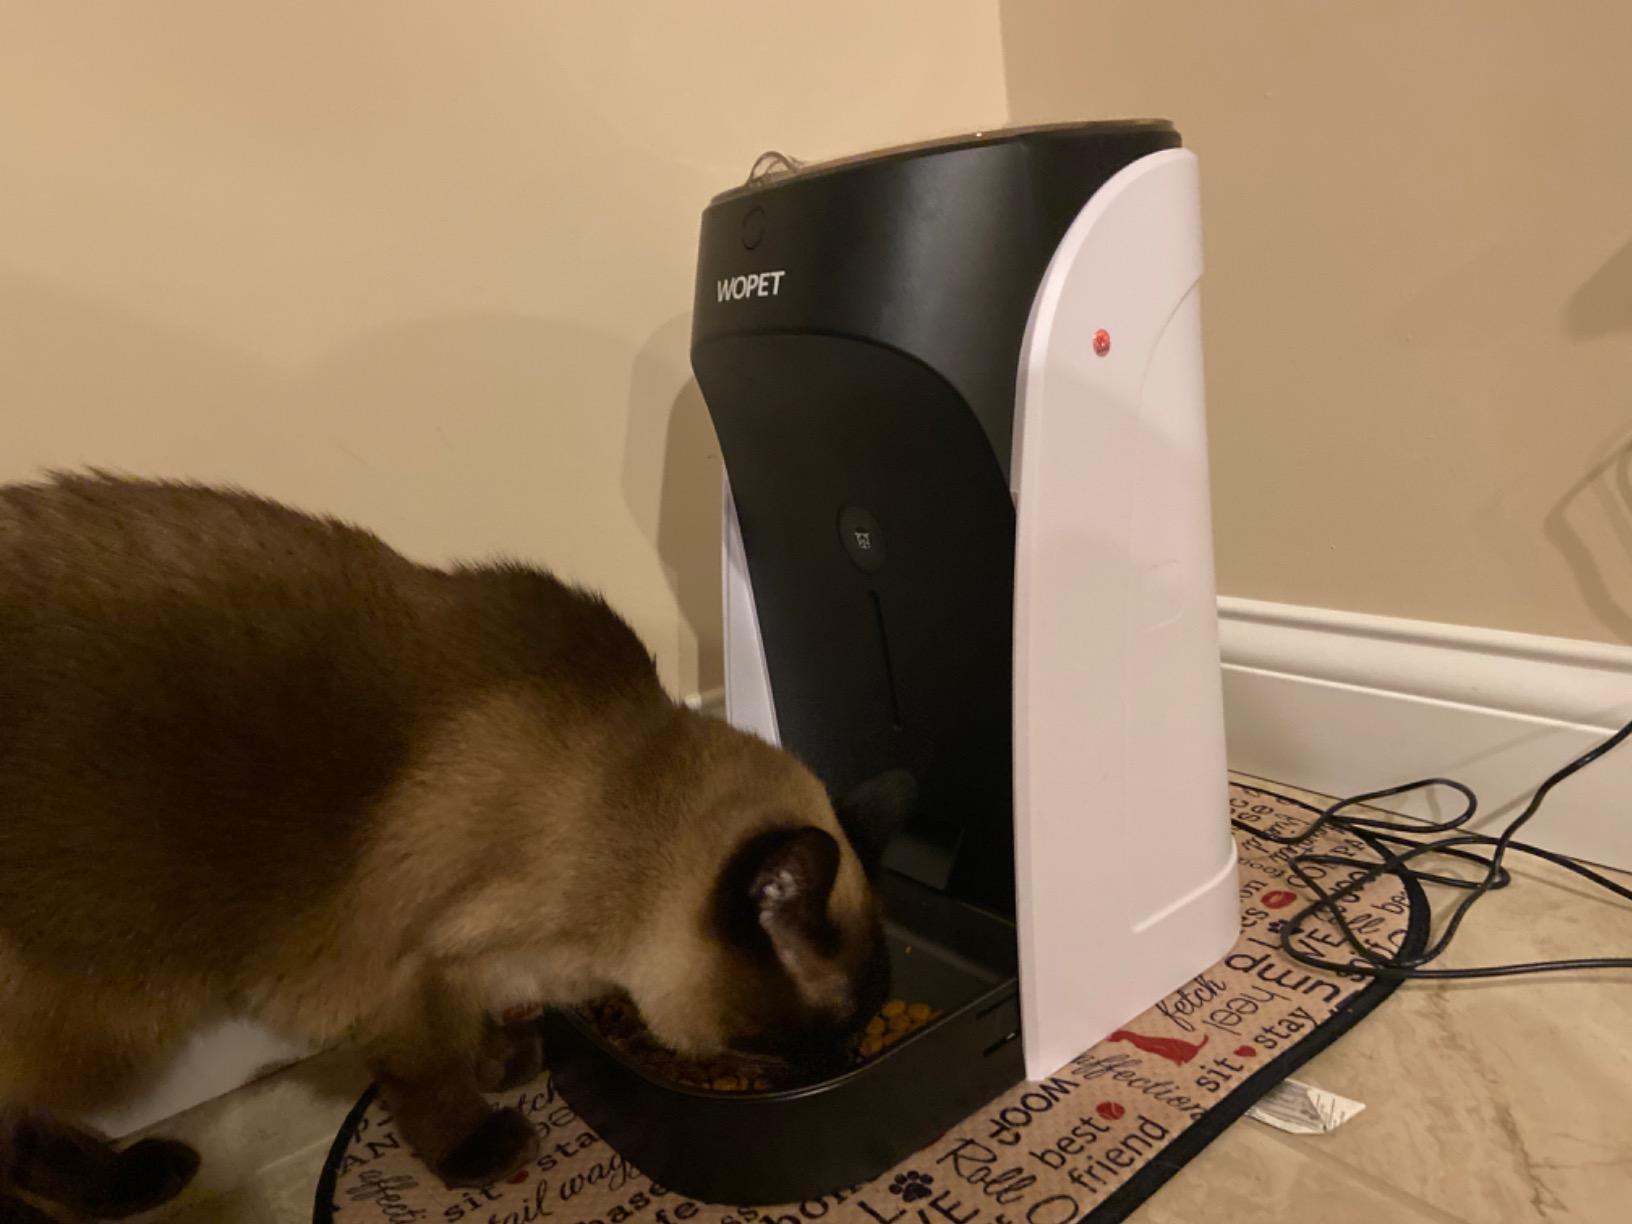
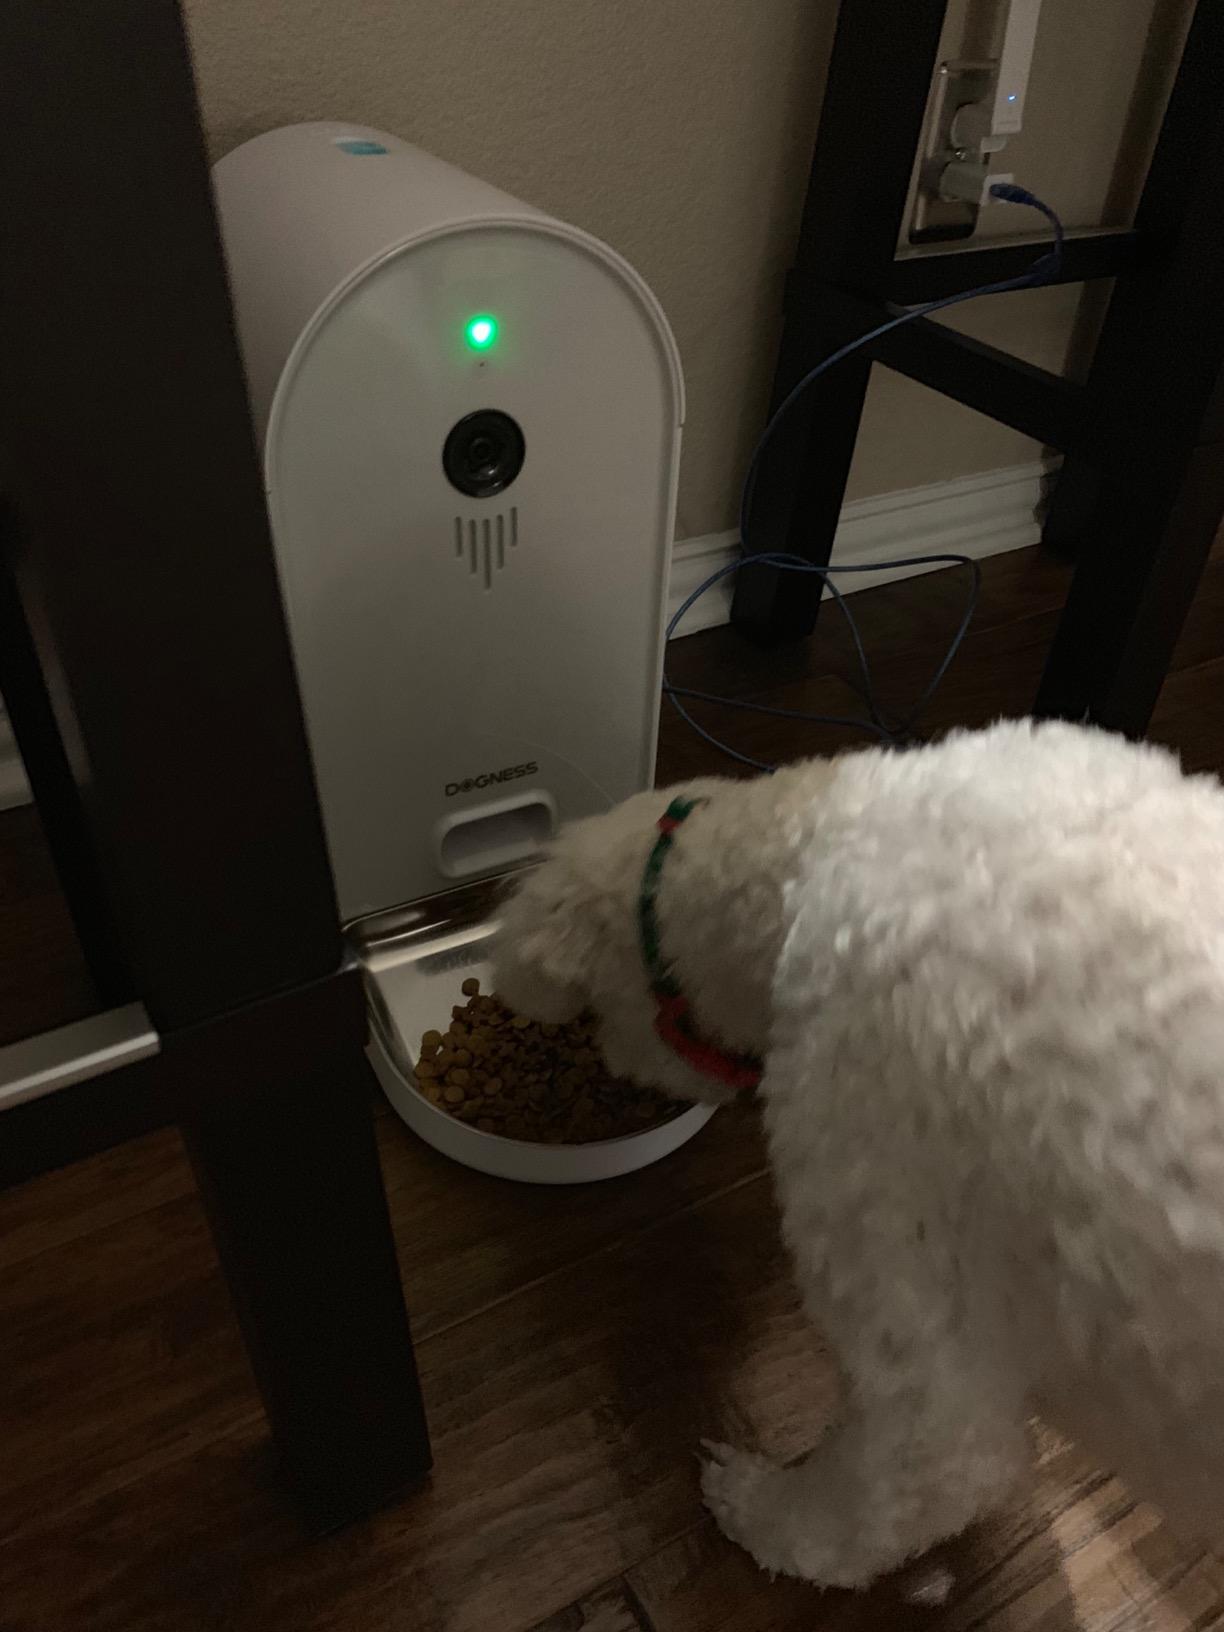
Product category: items_feeder
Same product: no